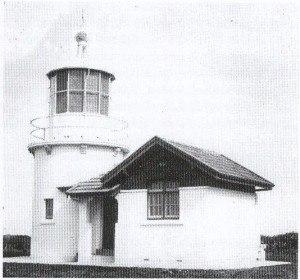
Il s'agit d'une liste des phares d'Australie. Elle contient les phares actifs ainsi que ceux déclassés mais d'importance historique.